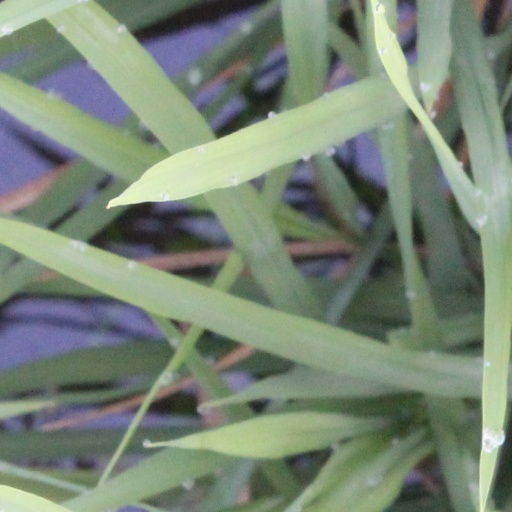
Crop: rice